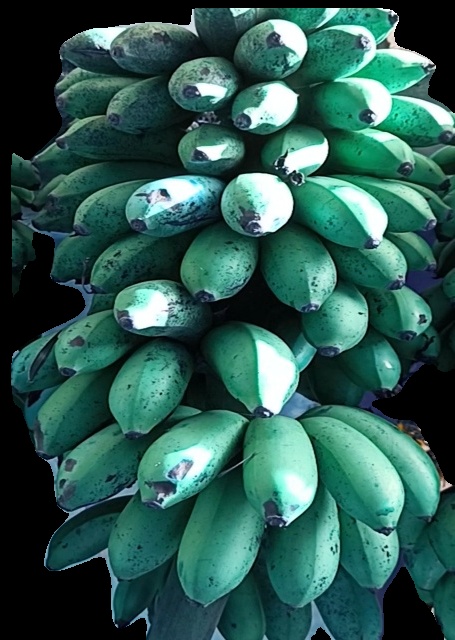
Variety: rasbale
Grade: grade2